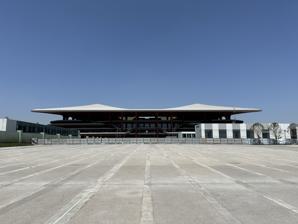
Building: Xi'an International Football Center
Country: China
Year built: 2024
Football stadium in Xi'an, China Xi'an International Football Center Xi'an International Football Center in 2024 Location Xi'an , Shaanxi , China Coordinates 34°17′00″N 108°46′08″E / 34.283297°N 108.768768°E / 34.283297; 108.768768 Public transit 16 at Xi'anguojizuqiuzhongxin Capacity 60,000 Construction Broke ground 2020 Opened 2024 Tenants Shaanxi Union (planned) The Xi'an International Football Center , also known as the Fengdong Stadium , is a football stadium located in Xi'an , Shaanxi , China. It is planned to be the home of China League Two club Shaanxi Union beginning 2024. The stadium has a seating capacity of approximately 60,000 spectators. Construction The Xi'an International Football Center was initially planned as a venue for the 2023 AFC Asian Cup , which China was selected as the host for, but later pulled out. Construction started in 2020 and will be completed in July 2024. References